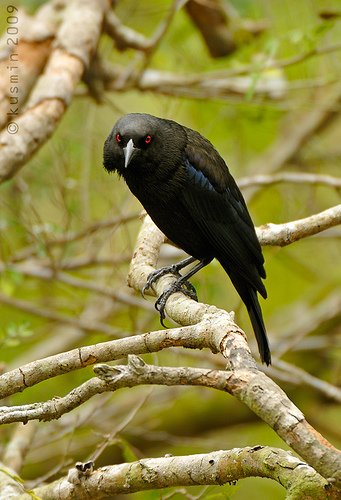
this is a black bird with a blue undertail coverts and red eyes.
an average sized bird with all black feathers and deep red eyes.
a black bird with a blue stripe down the wing and red eyes
this is a black and blue bird with a white bill and black feeta medium sized bird that is mostly black that has red eyes
this particular bird has an all black body and red eye ringsa small-to-medium sized black bird with striking red eyesthe bird has a slim grey shiny bill with a black sheek crown with red eye rings and blue wing bars on black secondaries
this black bird has long tarsus and feet, a thick bill, and red eyes.
this black bird has red eyes, a profound bill and a slight bit of blue on the wingbar area.
Species: Bronzed Cowbird